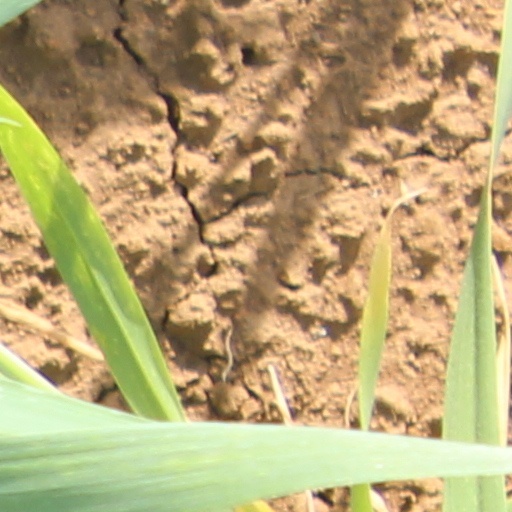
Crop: wheat